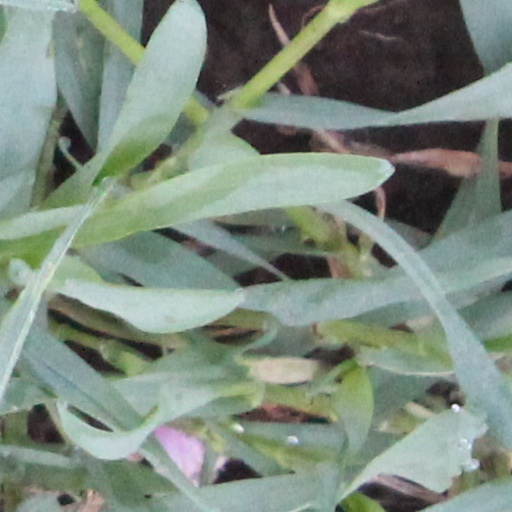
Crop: wheat